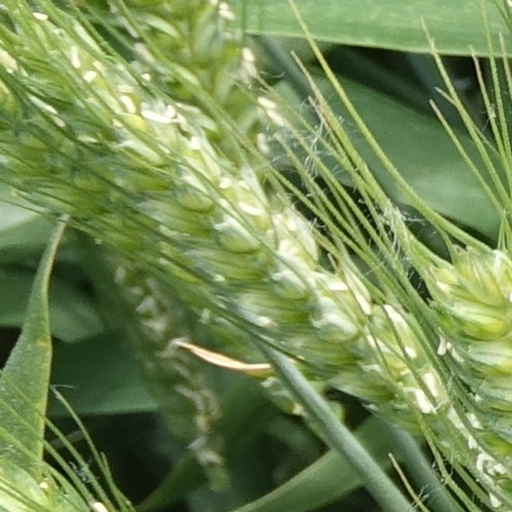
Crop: wheat